Sky position (RA, Dec in degrees): 151.613, 25.908
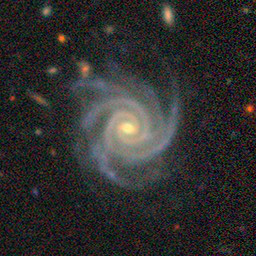
Galaxy morphology: Unbarred Tight Spiral Galaxies